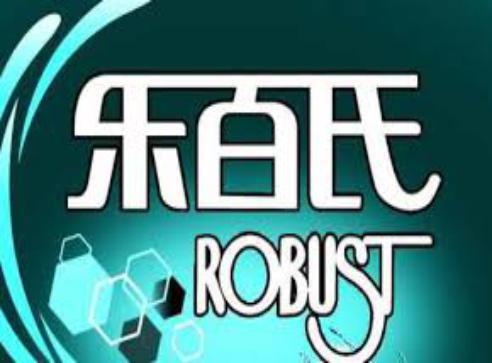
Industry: Food